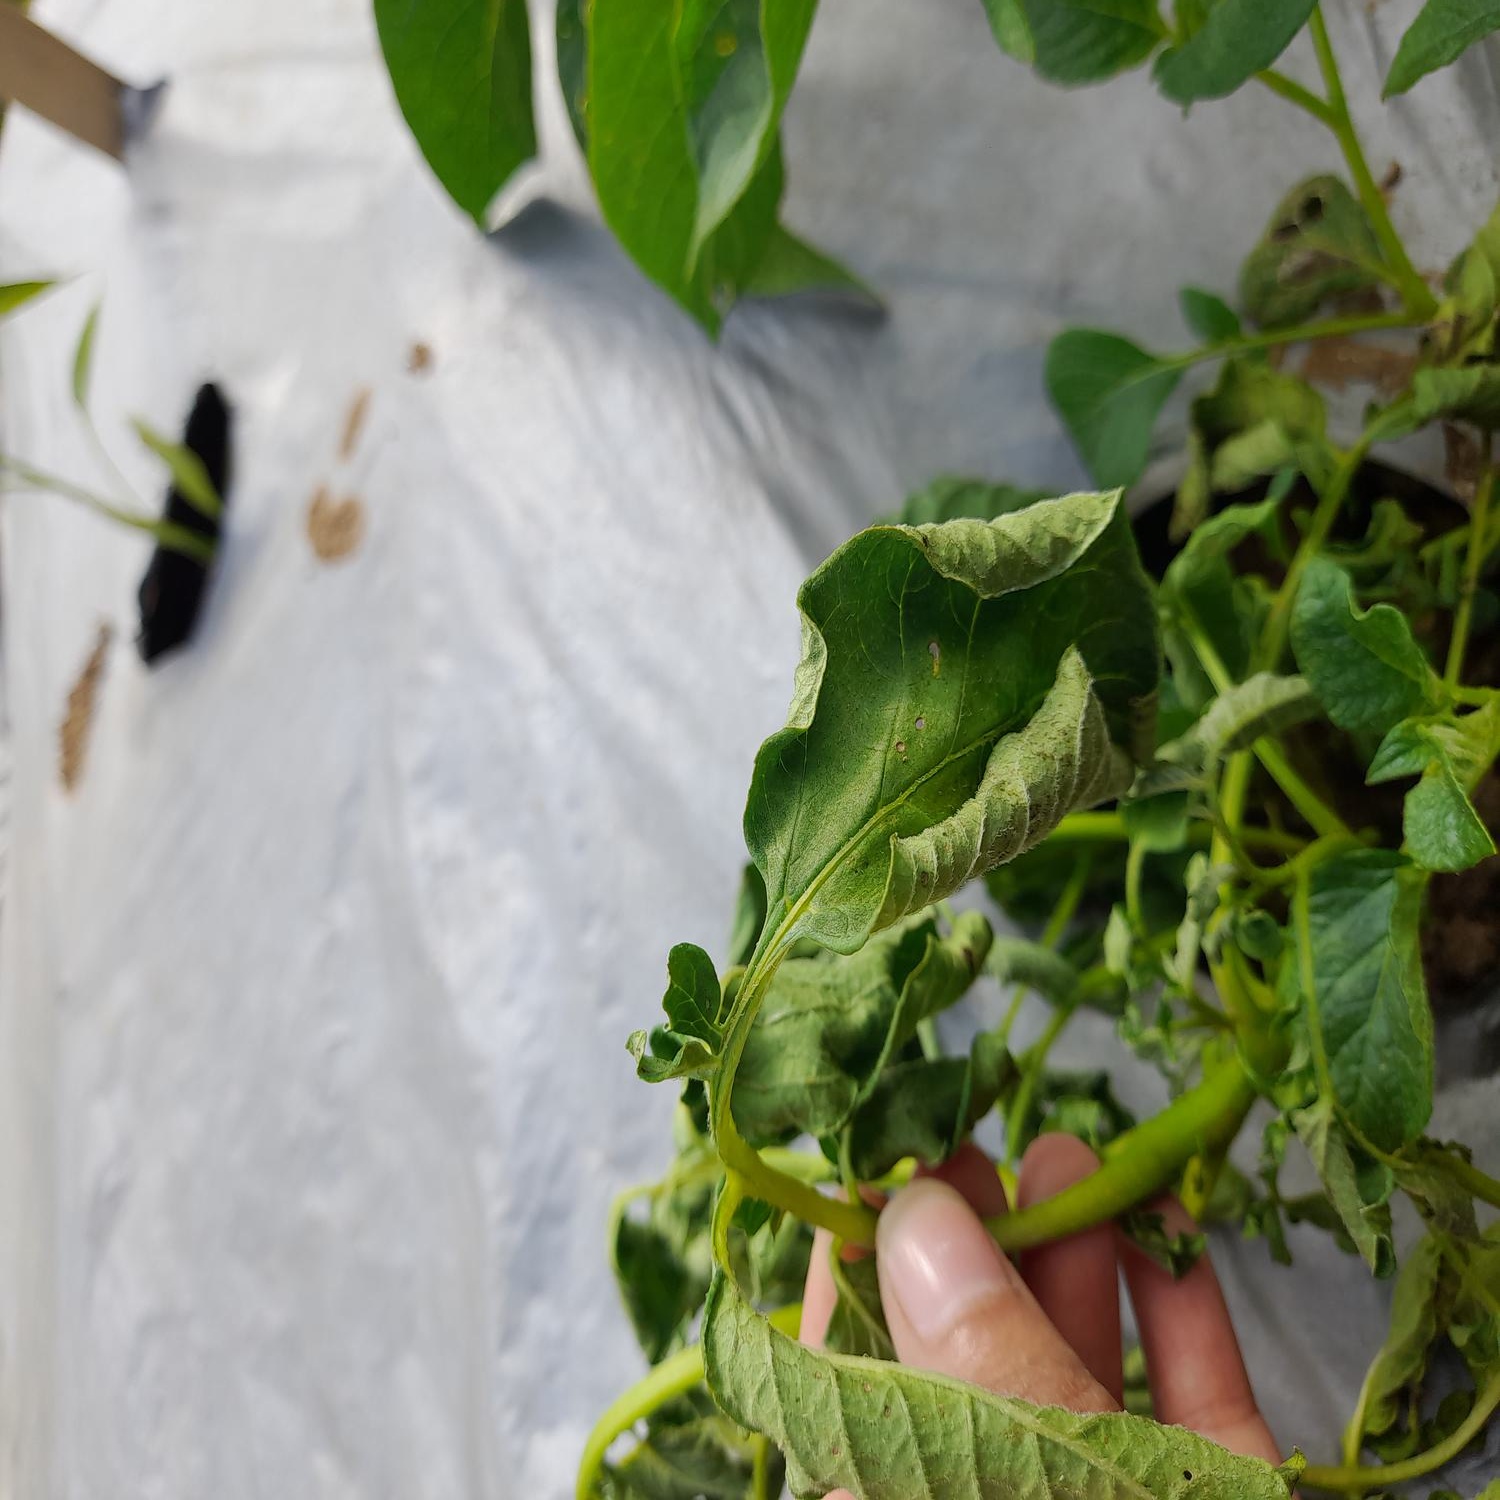
Etiqueta: Pudricion_Parda